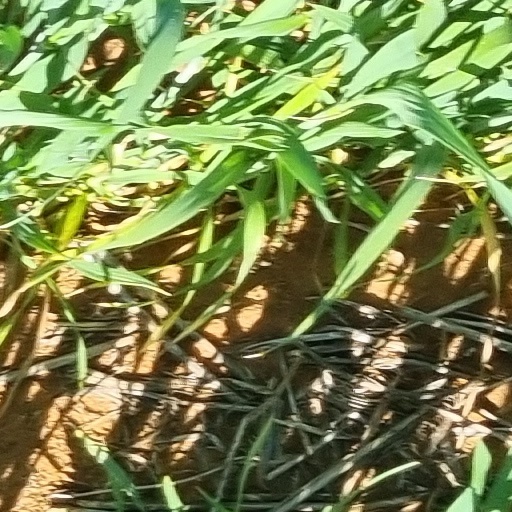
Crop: wheat